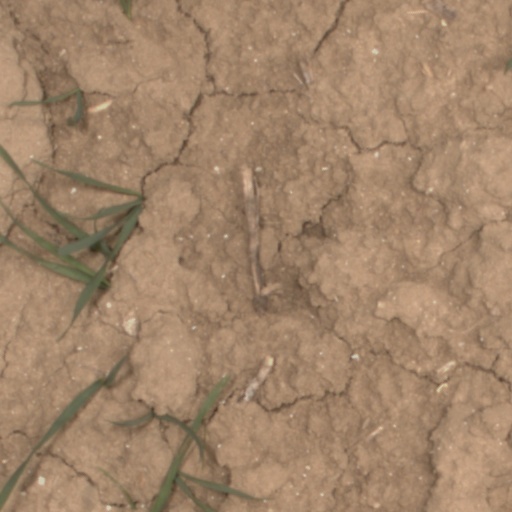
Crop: wheat